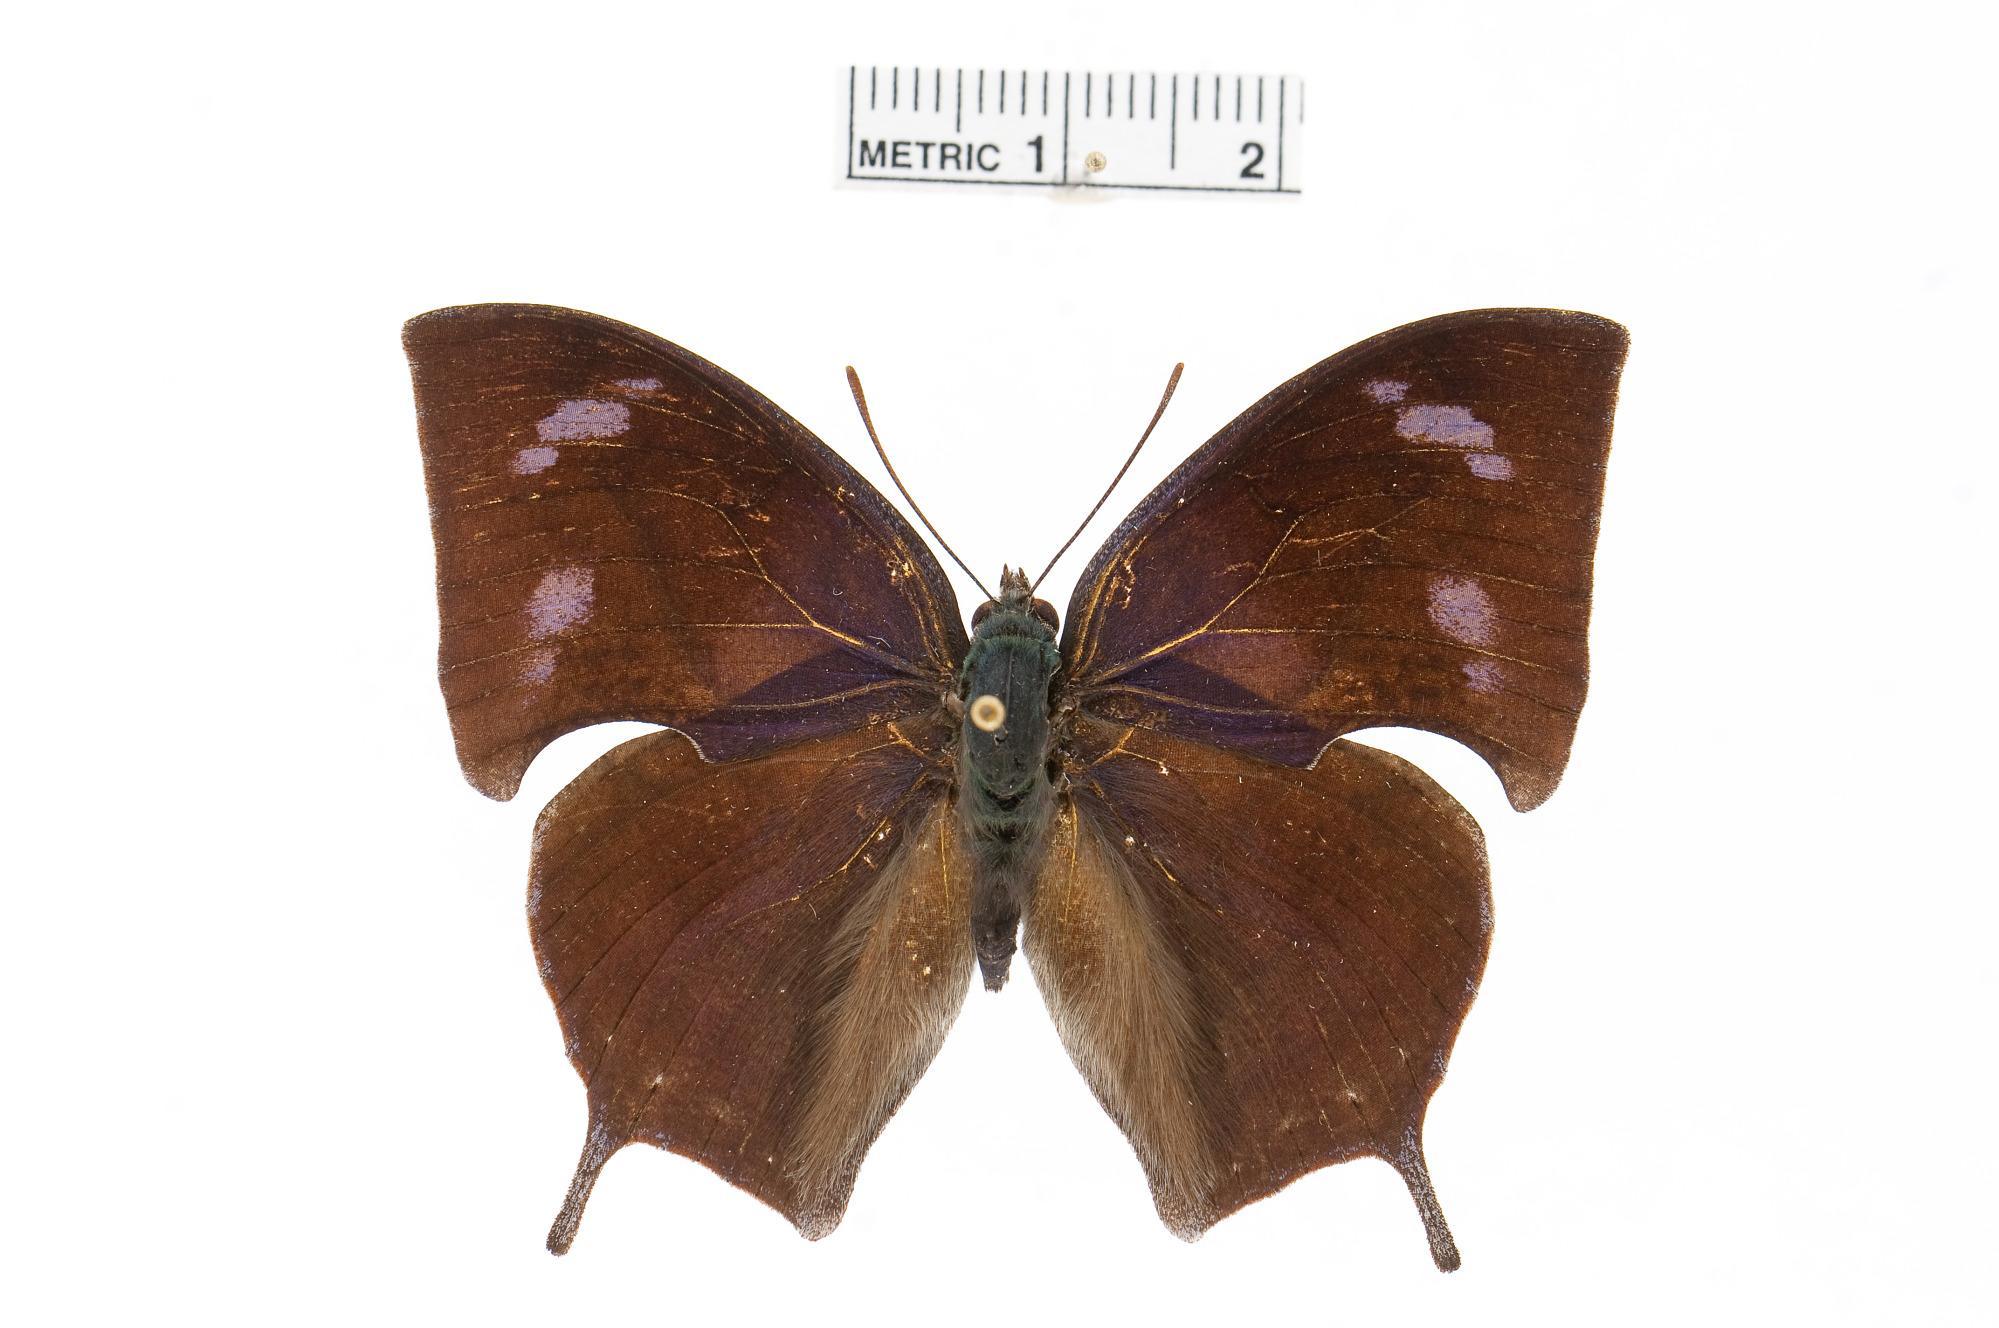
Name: Memphis otrere
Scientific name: Memphis otrere (Hübner, 1825)
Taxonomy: Animalia, Arthropoda, Insecta, Lepidoptera, Nymphalidae, Charaxinae